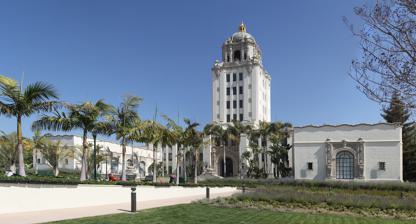
Building: Beverly Hills City Hall
Country: United States of America
Year built: 1932
City hall in Beverly Hills, California Beverly Hills City Hall General information Type City hall Architectural style California Churrigueresque Address 455 North Rexford Drive, Beverly Hills, California, 90210 Completed 1932 Renovated 1982; 2008 Design and construction Architect(s) William J. Gage , Harry G. Koerner The Beverly Hills City Hall is a historic building and city hall in Beverly Hills, California , United States. The building houses the city administration, including the office of the Mayor of Beverly Hills and board meetings of the Beverly Hills City Council. Additionally, it houses the Municipal Gallery, an evolving art space designed by interior designer Gere Kavanaugh . Inside the building, a sculpture by Auguste Rodin called Torso of a Walking Man can be seen. In May 2013, the Beverly Hills City Council voted to add the building to its list of historical preservations. History Actor Will Rogers with a 1934 model of the City Hall development proposal In the 1910s and 1920s, before this building was constructed, city administration services took place at the Beverly Hills Hotel . However, in 1925, a two-storey building was erected on Burton Way to serve as a city hall and fire department building. Yet five years later, a petition signed by 2,000 residents which was presented to the Beverly Hills City Council called for a new building in a new location. Thus, in 1930, land was purchased from the Pacific Electric to build the city hall. Construction lasted from 1931 to 1932. The building was designed by architects William J. Gage and Harry G. Koerner in the California Churrigueresque style, a type of Spanish Revival architecture . The building was constructed by the Herbert M. Baruch Corporation . When the city hall opened in 1932, it was called by the Los Angeles Times the "largest and most expensive City Hall of any municipality its size in the country." The building was renovated in 1982. Additionally, it was expanded from 49,000 to 67,000 square feet. Moreover, the ground-floor reception area was renovated in 2008, when the main entrance was moved from North Crescent Drive to North Rexford Drive. The building appears in the movie In a Lonely Place (dir. Nicholas Ray , 1950). It is also used as the police department building in Beverly Hills Cop (dir. Martin Brest , 1984). For the Beverly Hills centennial in 2014, a 15,000-slice cake in the shape of the Beverly Hills City Hall was designed by chef Donald Wressell of the Guittard Chocolate Company and decorated by Rosselle and Marina Sousa. It cost US$200,000 to make. As part of the Beverly Hills Centennial Arts of Palm Installation, sculptor Brad Howe designed four sculptures outside the City Hall. According to The Beverly Hills Courier , it is "the largest short-term public art installation ever to be held in Beverly Hills." In the midst of the 2015 drought , the city government replaced the grass in front of the city hall with Mexican sage to reduce their water consumption. Location Close-up of the cupola The building is surrounded by North Santa Monica Boulevard , North Rexford Drive, South Santa Monica Boulevard, and North Crescent Drive. Its main entrance is at 455 North Rexford Drive, which faces the Beverly Hills Public Library , adjacent to the Beverly Hills Police Department . A few doors below on North Rexford Drive is the Beverly Hills Fire Department, next to the Beverly Hills 9/11 Memorial Garden . Behind it, on South Santa Monica Boulevard, is the Beverly Hills Civic Center . References